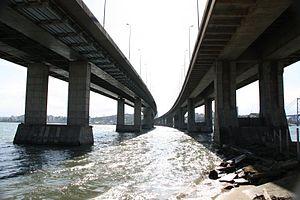
Le pont Pedro Ivo Campos est un ouvrage d'art situé dans l'État brésilien de Santa Catarina, dans la municipalité de Florianópolis. Il s'agit de l'un des trois ponts reliant l'île de Santa Catarina au continent, le plus récent d'entre eux.